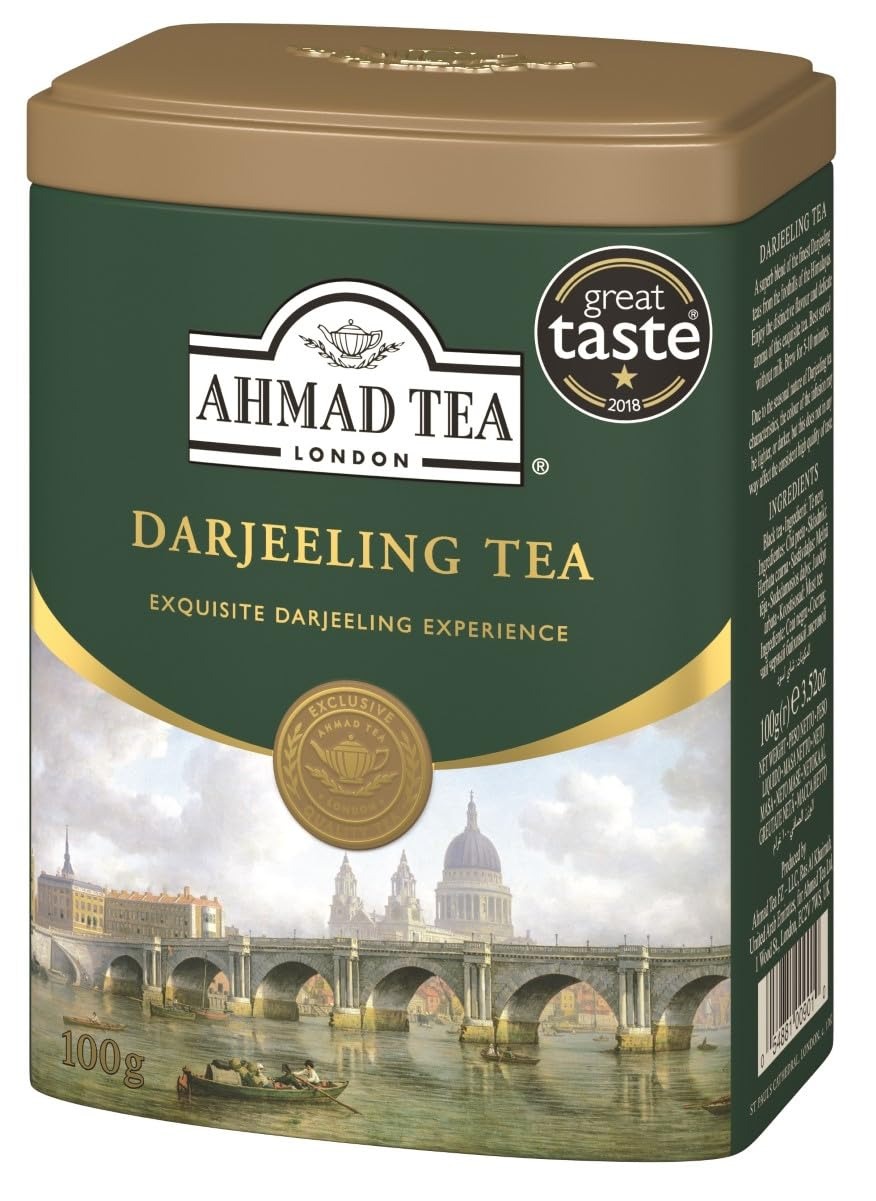
Item Name: Ahmad Tea Black Tea, Darjeeling Tea Loose Leaf, Metal Tin, 100g - Caffeinated and Sugar-Free
Bullet Point 1: DELICIOUS & SATISFYING FLAVOR – Ahmad Tea earned 22 Great Taste Awards, Darjeeling being a favorite to all tea lovers of the world. A refreshing brisk taste with a fine balance of flavors.
Bullet Point 2: QUALITY INGREDIENTS – Committing to quality and consistency, Ahmad Tea blends only the finest leaves cultivated from our trusted growers and tea gardens around the world. All blends are sugar-free.
Bullet Point 3: BREWING YOUR TEA – Darjeeling is offered in loose leaf and tea bags. Steep according to the recommended time on the pack. Perfect serving hot with a slice of lemon.
Bullet Point 4: TEA BENEFITS – Strong antioxidant properties that help support heart health and boosts your immune system. Darjeeling is naturally caffeinated, sugar-free, and a great substitute for coffee and soft drinks.
Bullet Point 5: ETHICAL TEA PRACTICES – We are proud to support the Ethical Tea Partnership, who are working towards the lives of tea workers and their environment worldwide.
Value: 3.5
Unit: Ounce

Price: 19.83